University of Belgrade Faculty of Law

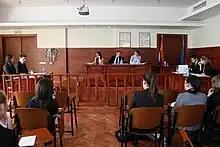
Moot Court room

Participating in inter-faculty competitions in different fields of practice at the national and international level is a great challenge to students. The student teams are coached by professors and teaching assistants, and they have achieved notable success in the past. Apart from national competitions in various fields, for a number of years the Faculty of Law has enabled its students to participate in international competitions, such as the William C. Vis International Commercial Arbitration Moot (in international commercial and arbitration Law), Philip C. Jessup International Law Moot Court Competition (in international public law), Jean Pictet International Humanitarian Law Moot (in international humanitarian law), Clinical Legal History Competition (simulation of a court proceeding in ancient Athens), etc. Regarding Willem C. Vis Moot, since 2008, University of Belgrade Faculty of Law hosts an annual pre-moot competition better known as Belgrade Open. In 2010, 22 teams from 16 countries participated. Actual pre-moot rounds of Belgrade Open are, since 2009, preceded by an arbitration conference dealing with issues which were brought upon in that year's moot problem. In 2011, the University of Belgrade Faculty of Law team triumphed at the Monroe E. Price International Media Law Moot Court Competition at the University of Oxford.